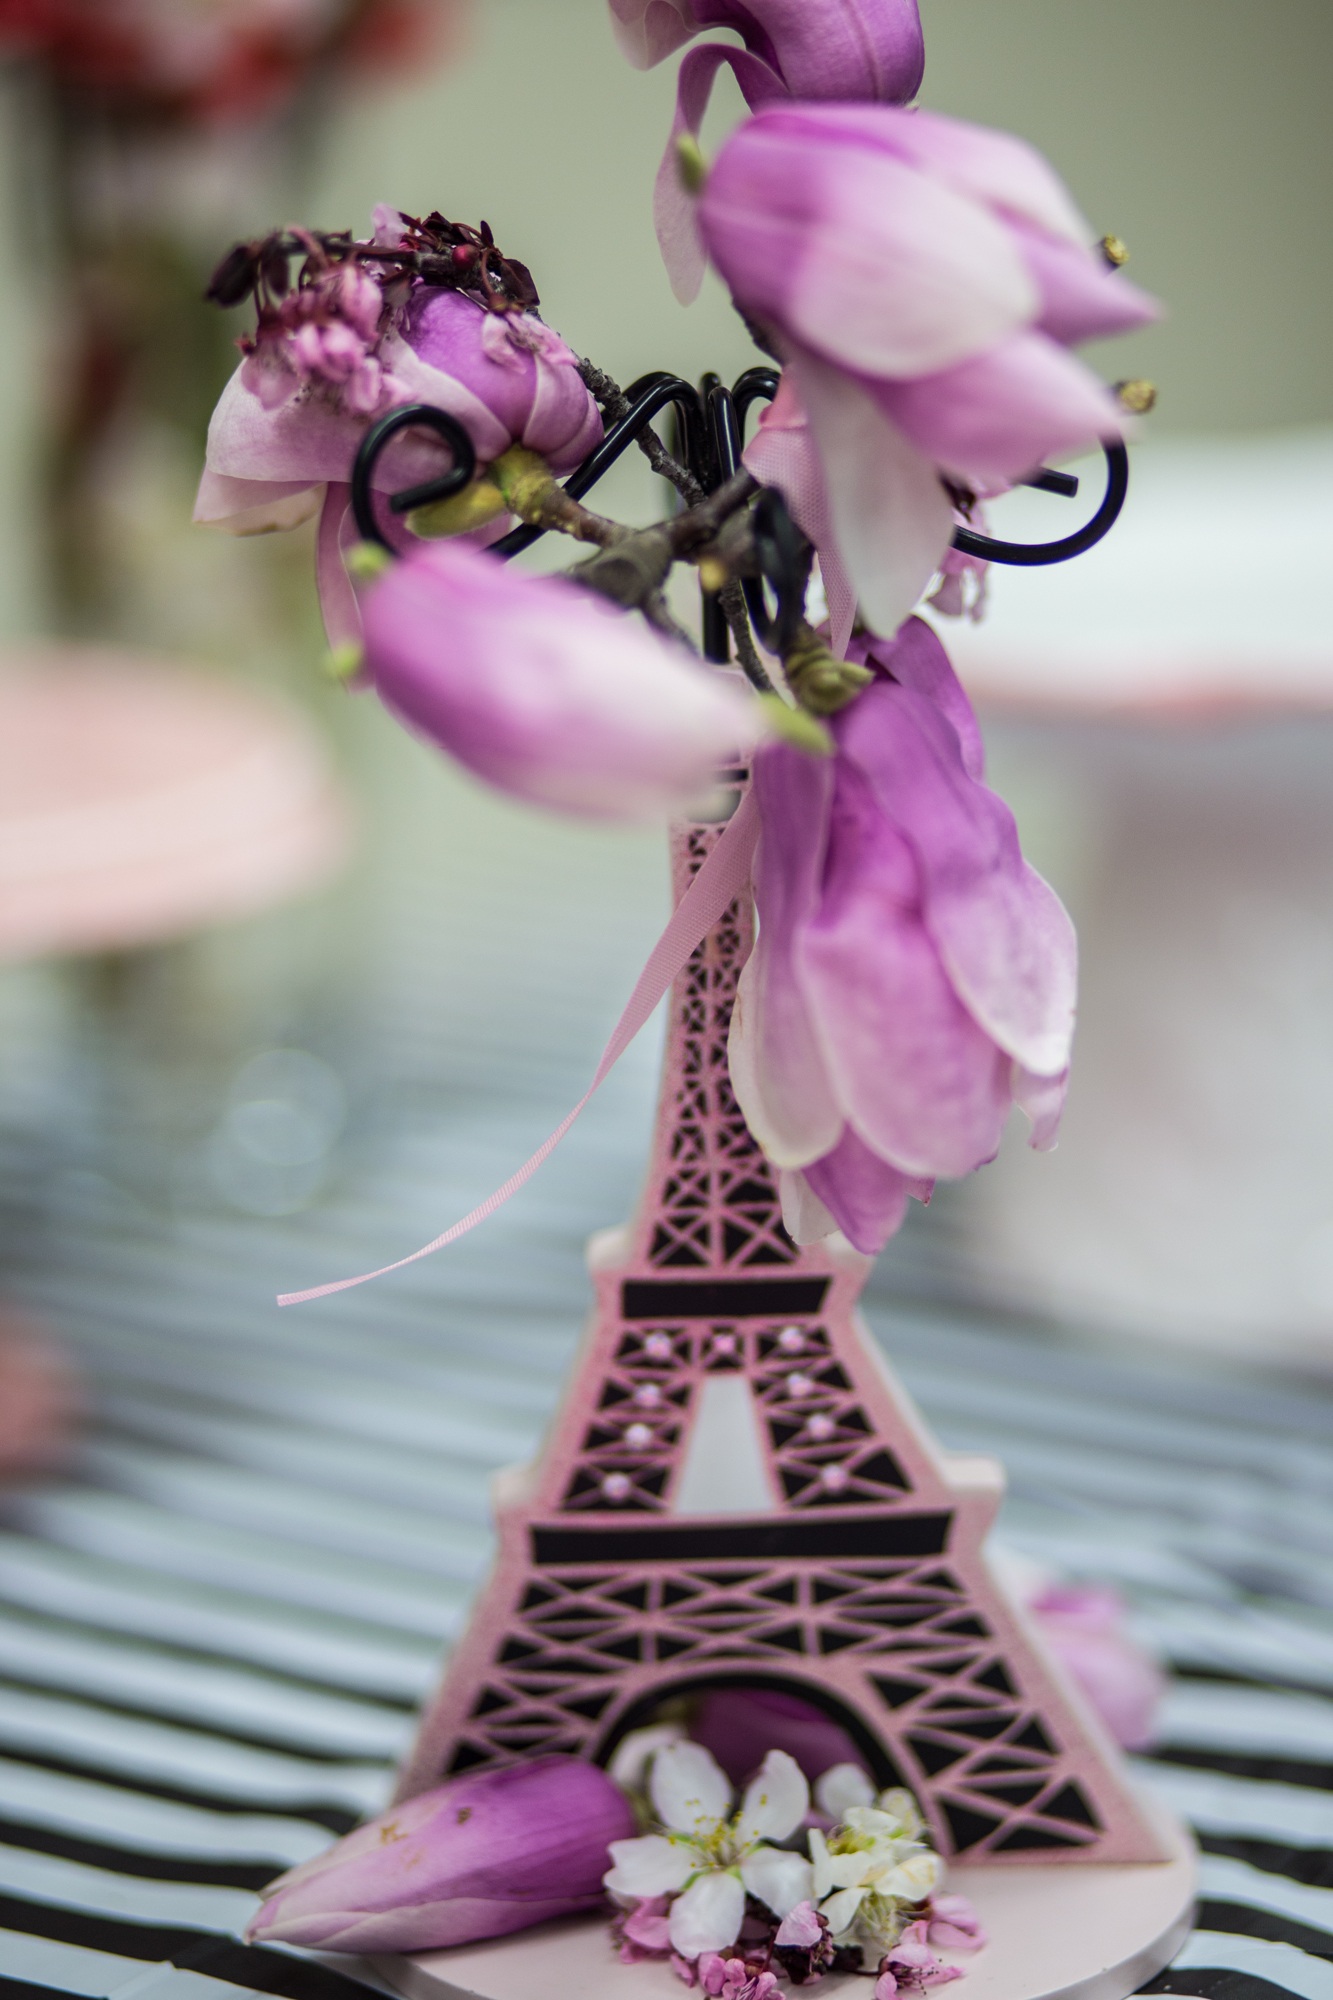
silhouette, blossom, plant, flower, purple, petal, city, eiffel tower, paris, celebration, france, love, decoration, food, spring, tower, symbol, romance, romantic, pink, wedding, eiffel, french, decorative, floristry, sweetness